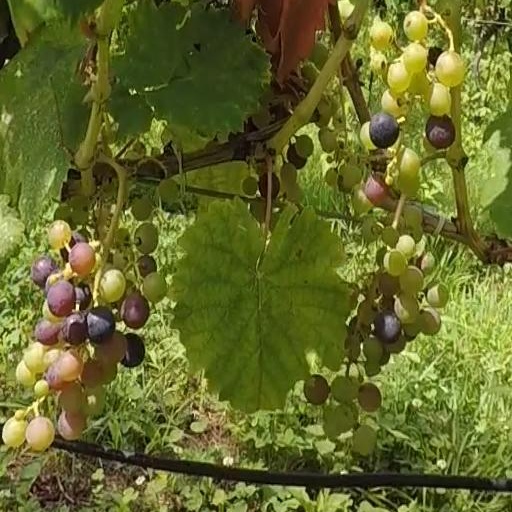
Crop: grape